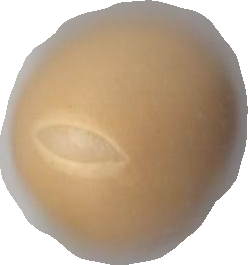
Variety: Grobogan